Medal "For Labour Merits"

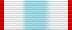

Medal "For Labour Merits" is a state award of the Republic of Belarus. Established by the Law of the Republic of Belarus dated April 13, 1995 No. 3726-XII "On State Awards of the Republic of Belarus".